Answer in natural language. Which point is closer to the camera taking this photo, point B  or point C? Choose between the following options: B or C
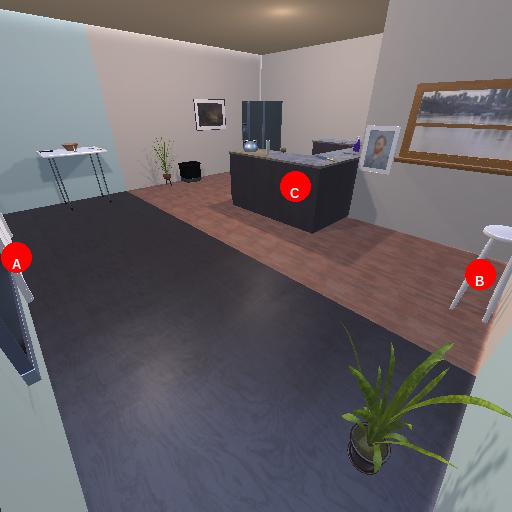
<answer>B</answer>